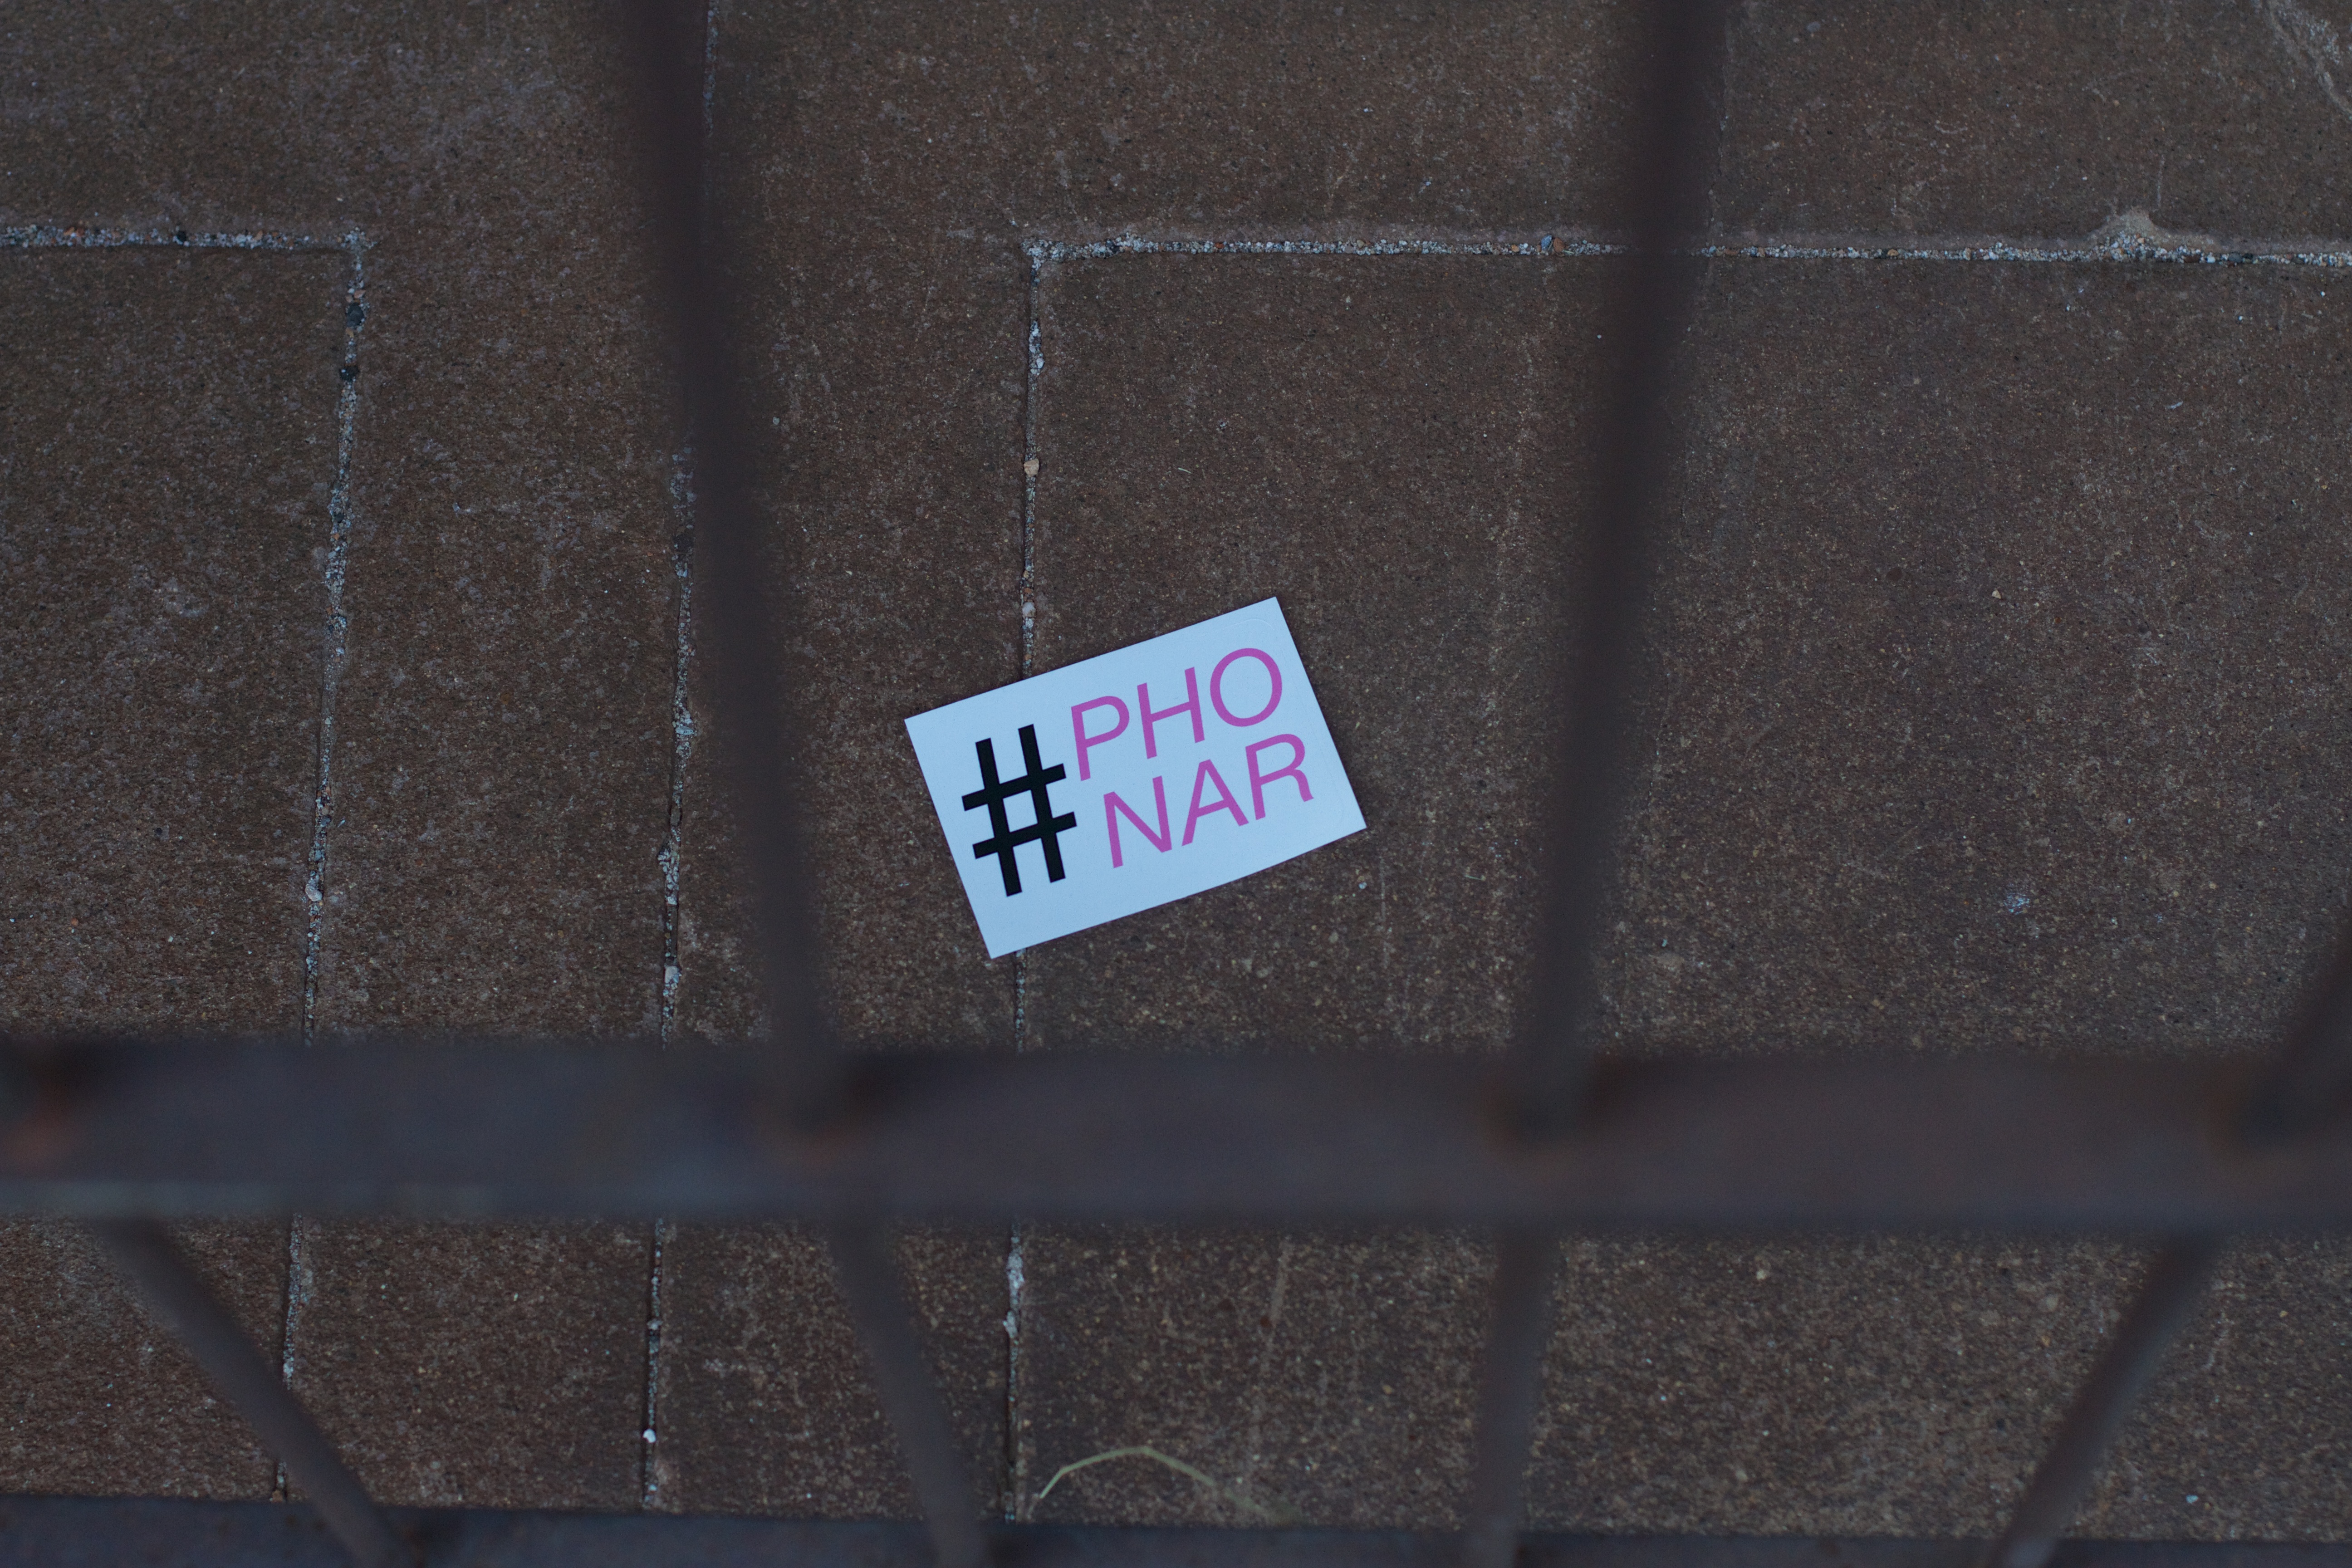
floor, number, wall, green, color, blue, black, material, shape, phonar, flooring